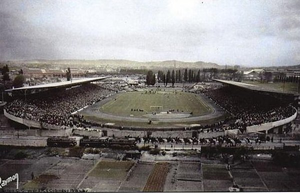
Panorama du Stade Vélodrome de Rocourt
Le derby de Liège est une rencontre de football opposant le Standard de Liège et le RFC Liège, les deux principales équipes de la ville de Liège. Il s'agit de l'une des rivalités le plus vielle et les plus intenses de Belgique.
Le Royal Football Club de Liège, est un club omnisports de la ville de Liège.
Cet article présente une liste des principaux stades de football en Belgique, classé par capacité. La liste ne comprend que les stades ayant une capacité d'au moins 10 000 places.